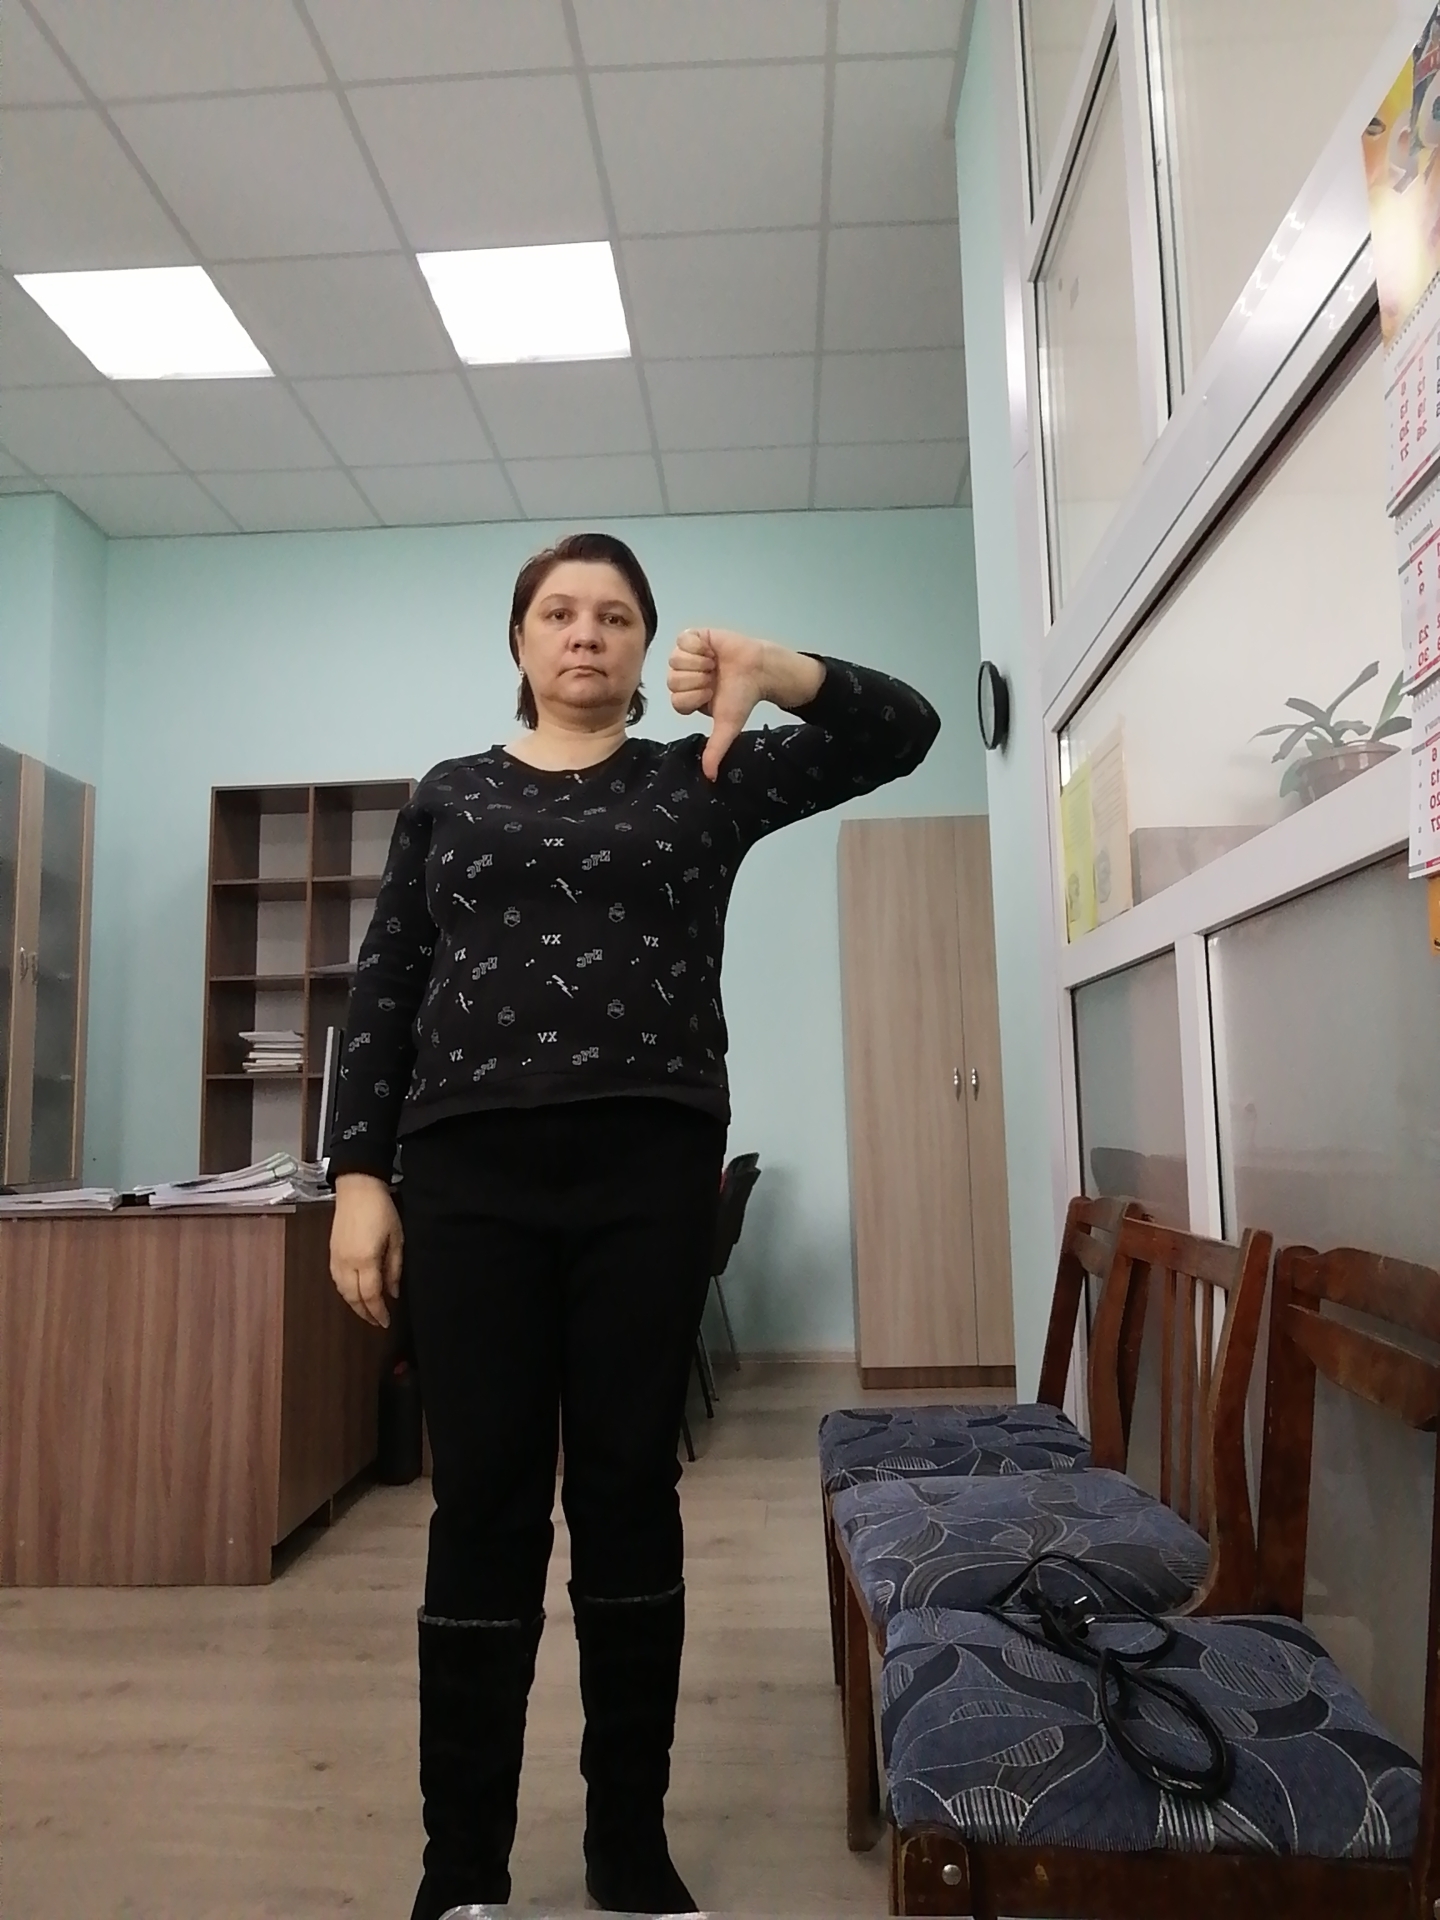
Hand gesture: dislike